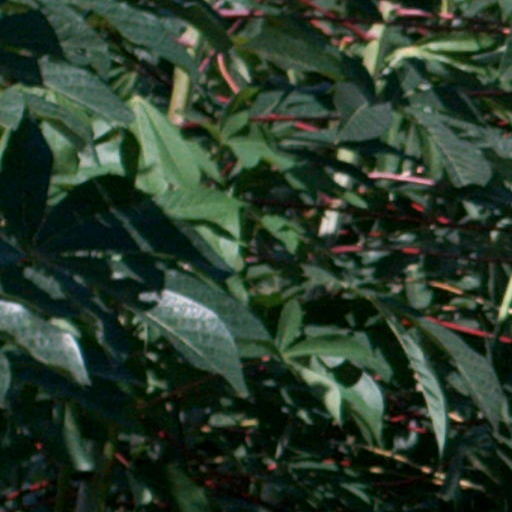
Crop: cassava